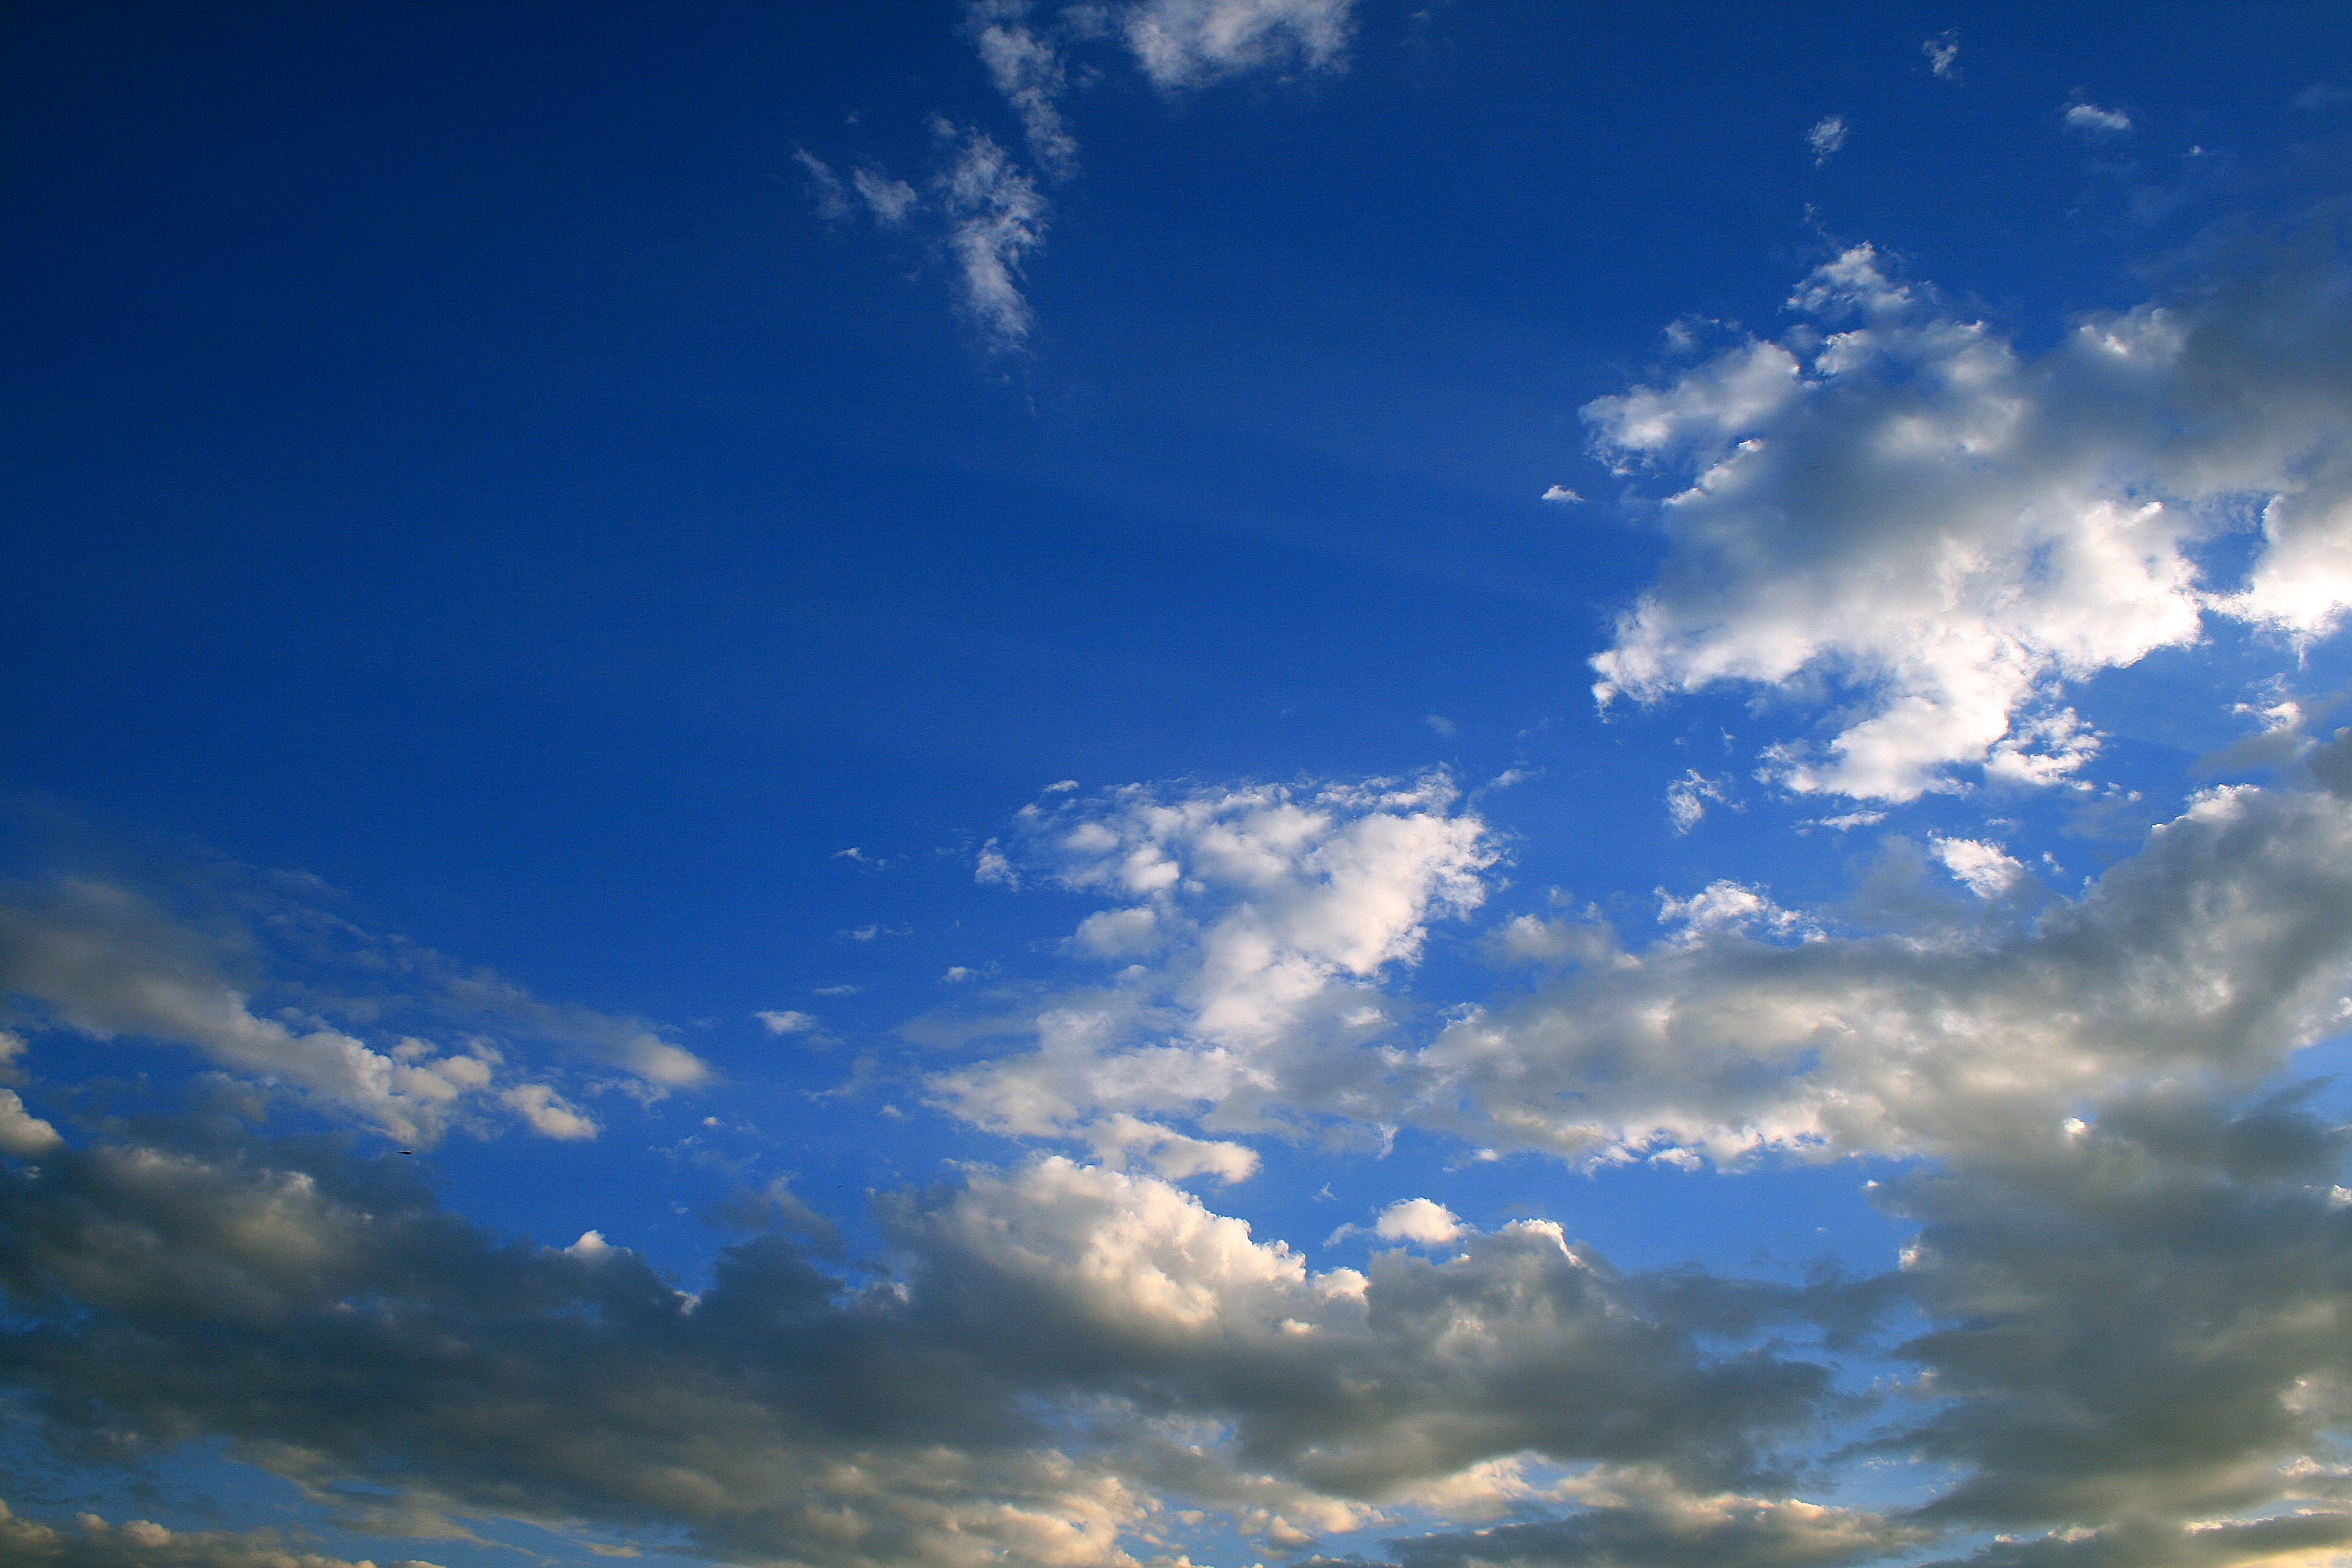
horizon, cloud, sky, white, sunlight, morning, dawn, atmosphere, daytime, evening, cumulus, calm, blue, clouds, afterglow, phenomenon, scattered, meteorological phenomenon, atmosphere of earth, computer wallpaper, blue sky and clouds